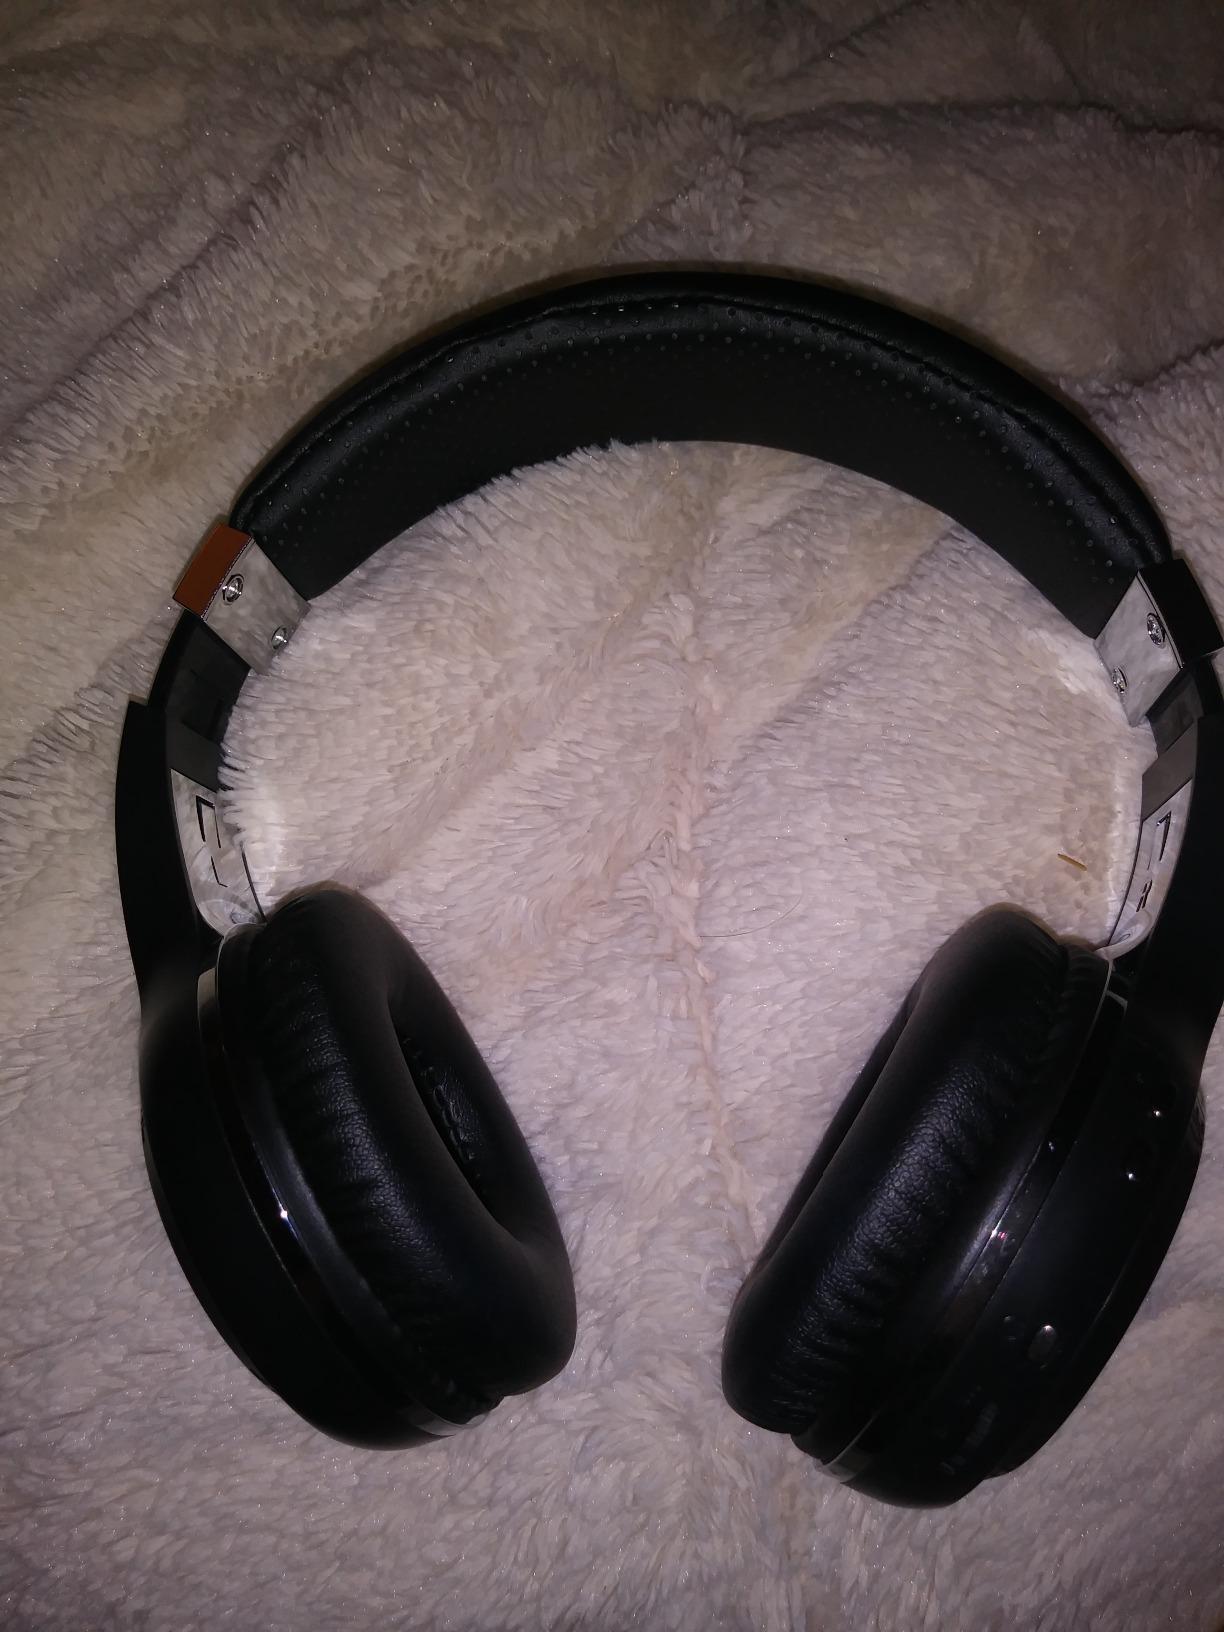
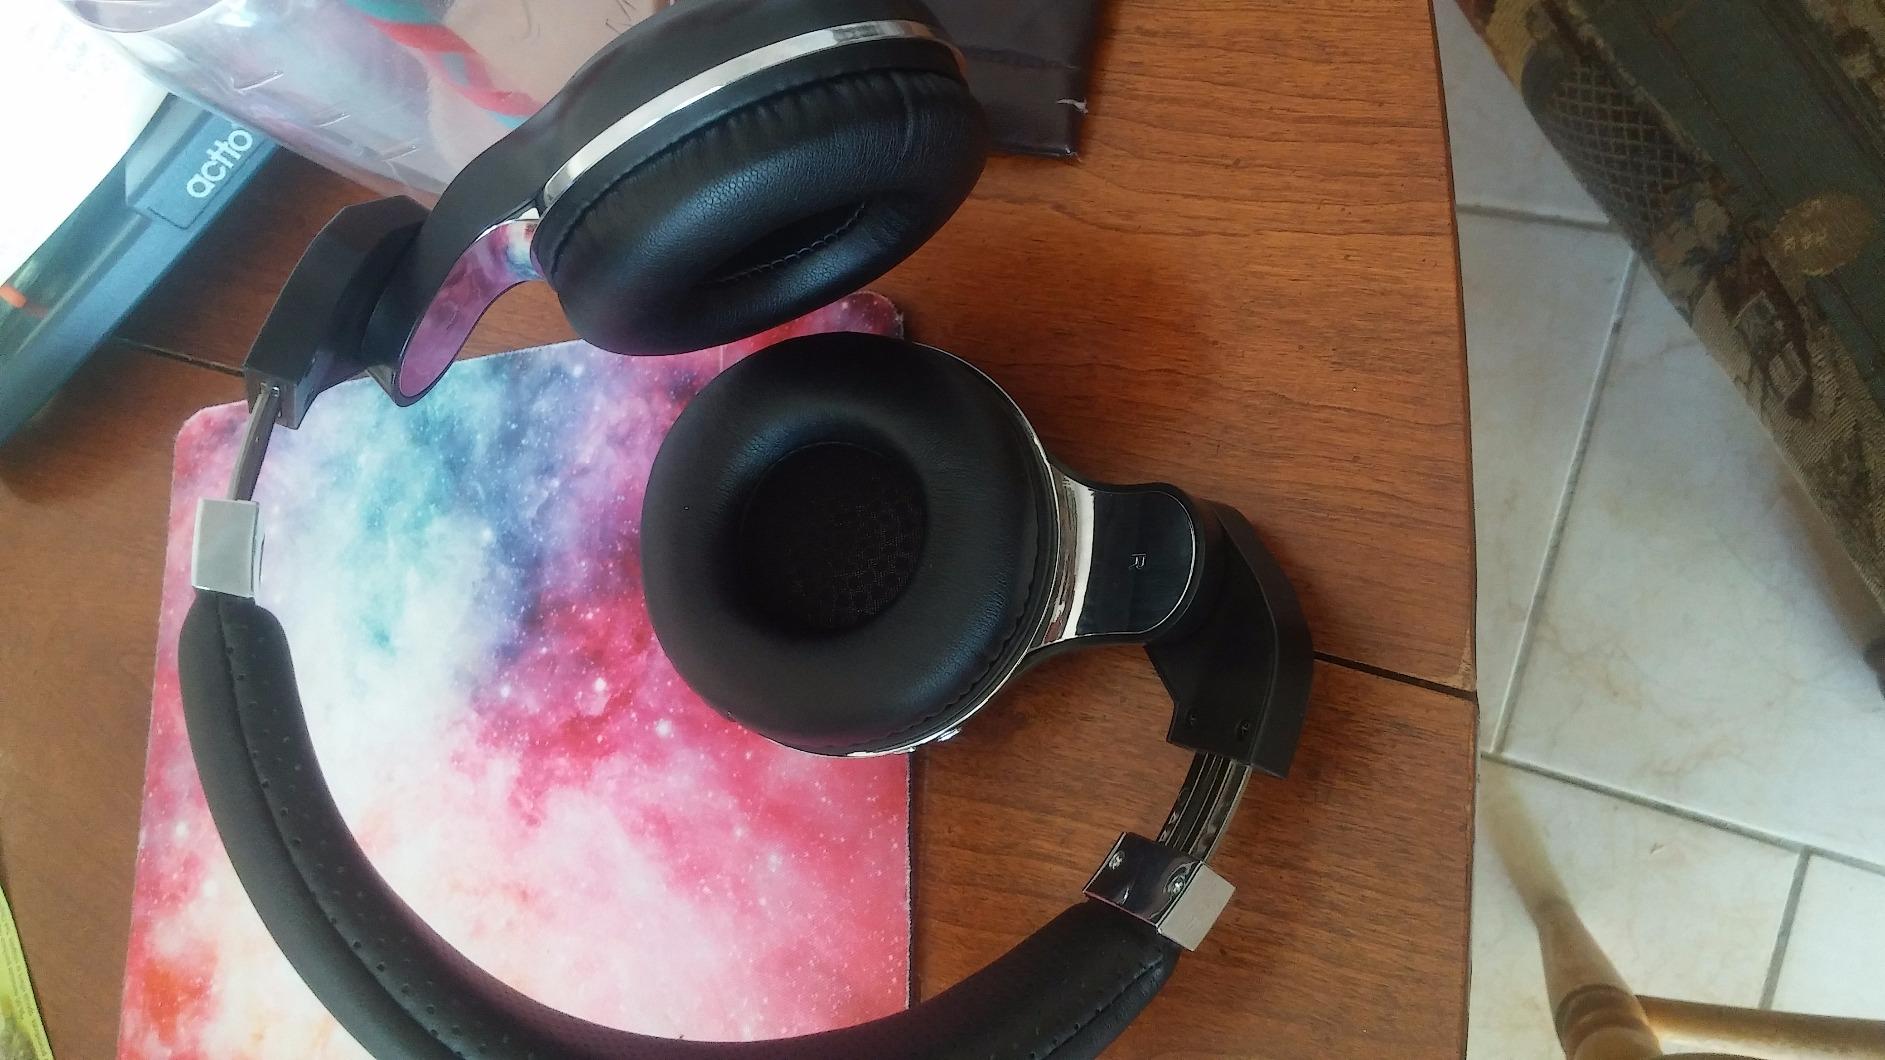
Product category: headphones
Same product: no